Brush Point, Illinois

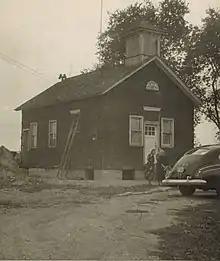
Brush Point School

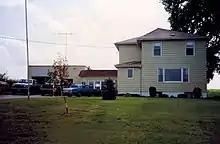

Brush Point was a community in DeKalb County, Illinois, United States, which is now extinct. In June 1839, it was considered as one of the three potential sites for the county seat. The town received the backing of local doctor doctor Henry Madden. However, Brush Point ultimately lost out to Sycamore and eventually disappeared. It was located in Mayfield Township, northwest of Sycamore and north of DeKalb. The old Brush Point School was located at .